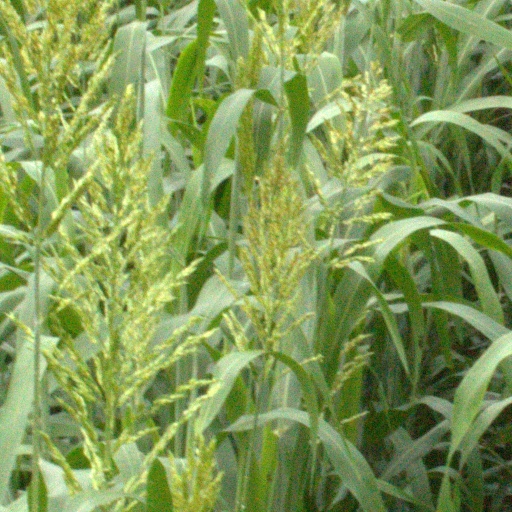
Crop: sorghum